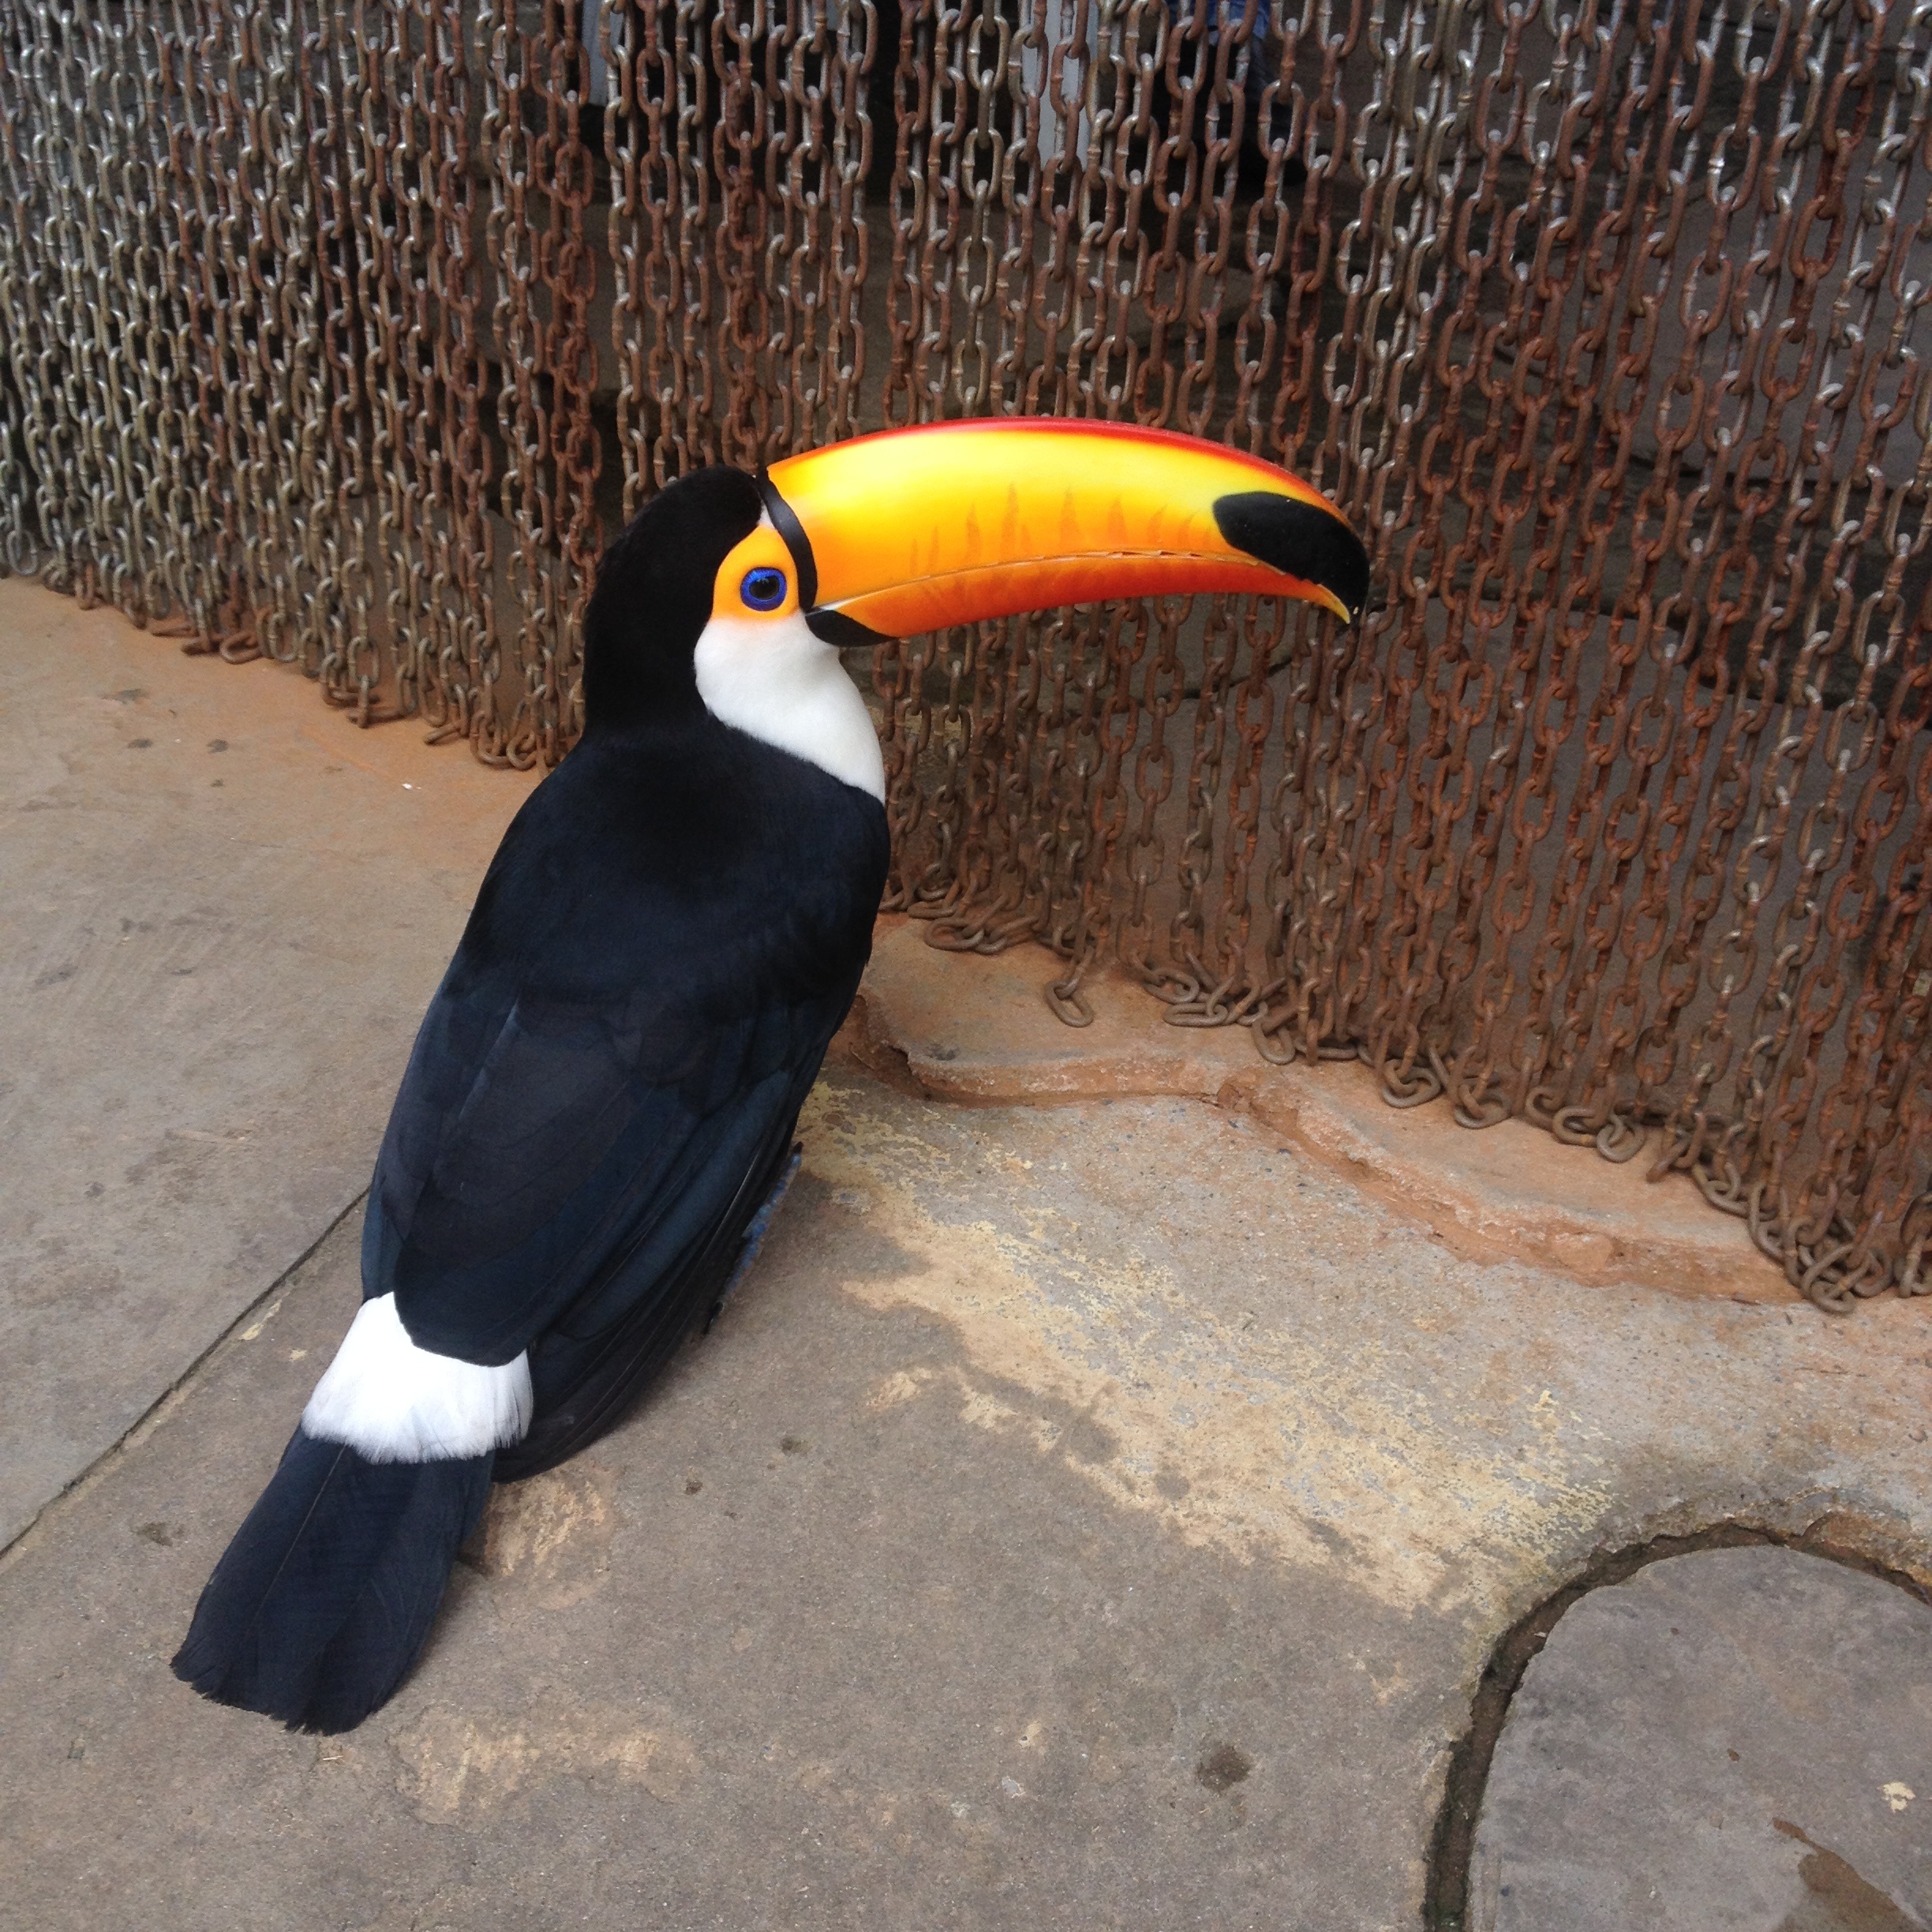
nature, bird, wing, zoo, beak, fauna, vertebrate, tucano, toucan, flightless bird, piciformes